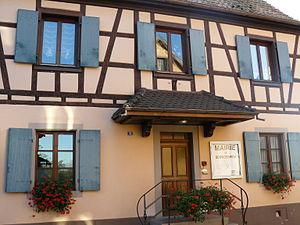
Mairie
Schwobsheim est une commune française située dans le département du Bas-Rhin, en région Grand Est.